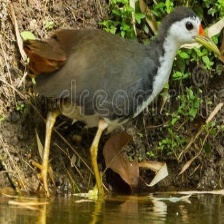
Species: WHITE BREASTED WATERHEN
Scientific name: AMAURORNIS PHOENICURUS
ImageNet parent category: european_gallinule